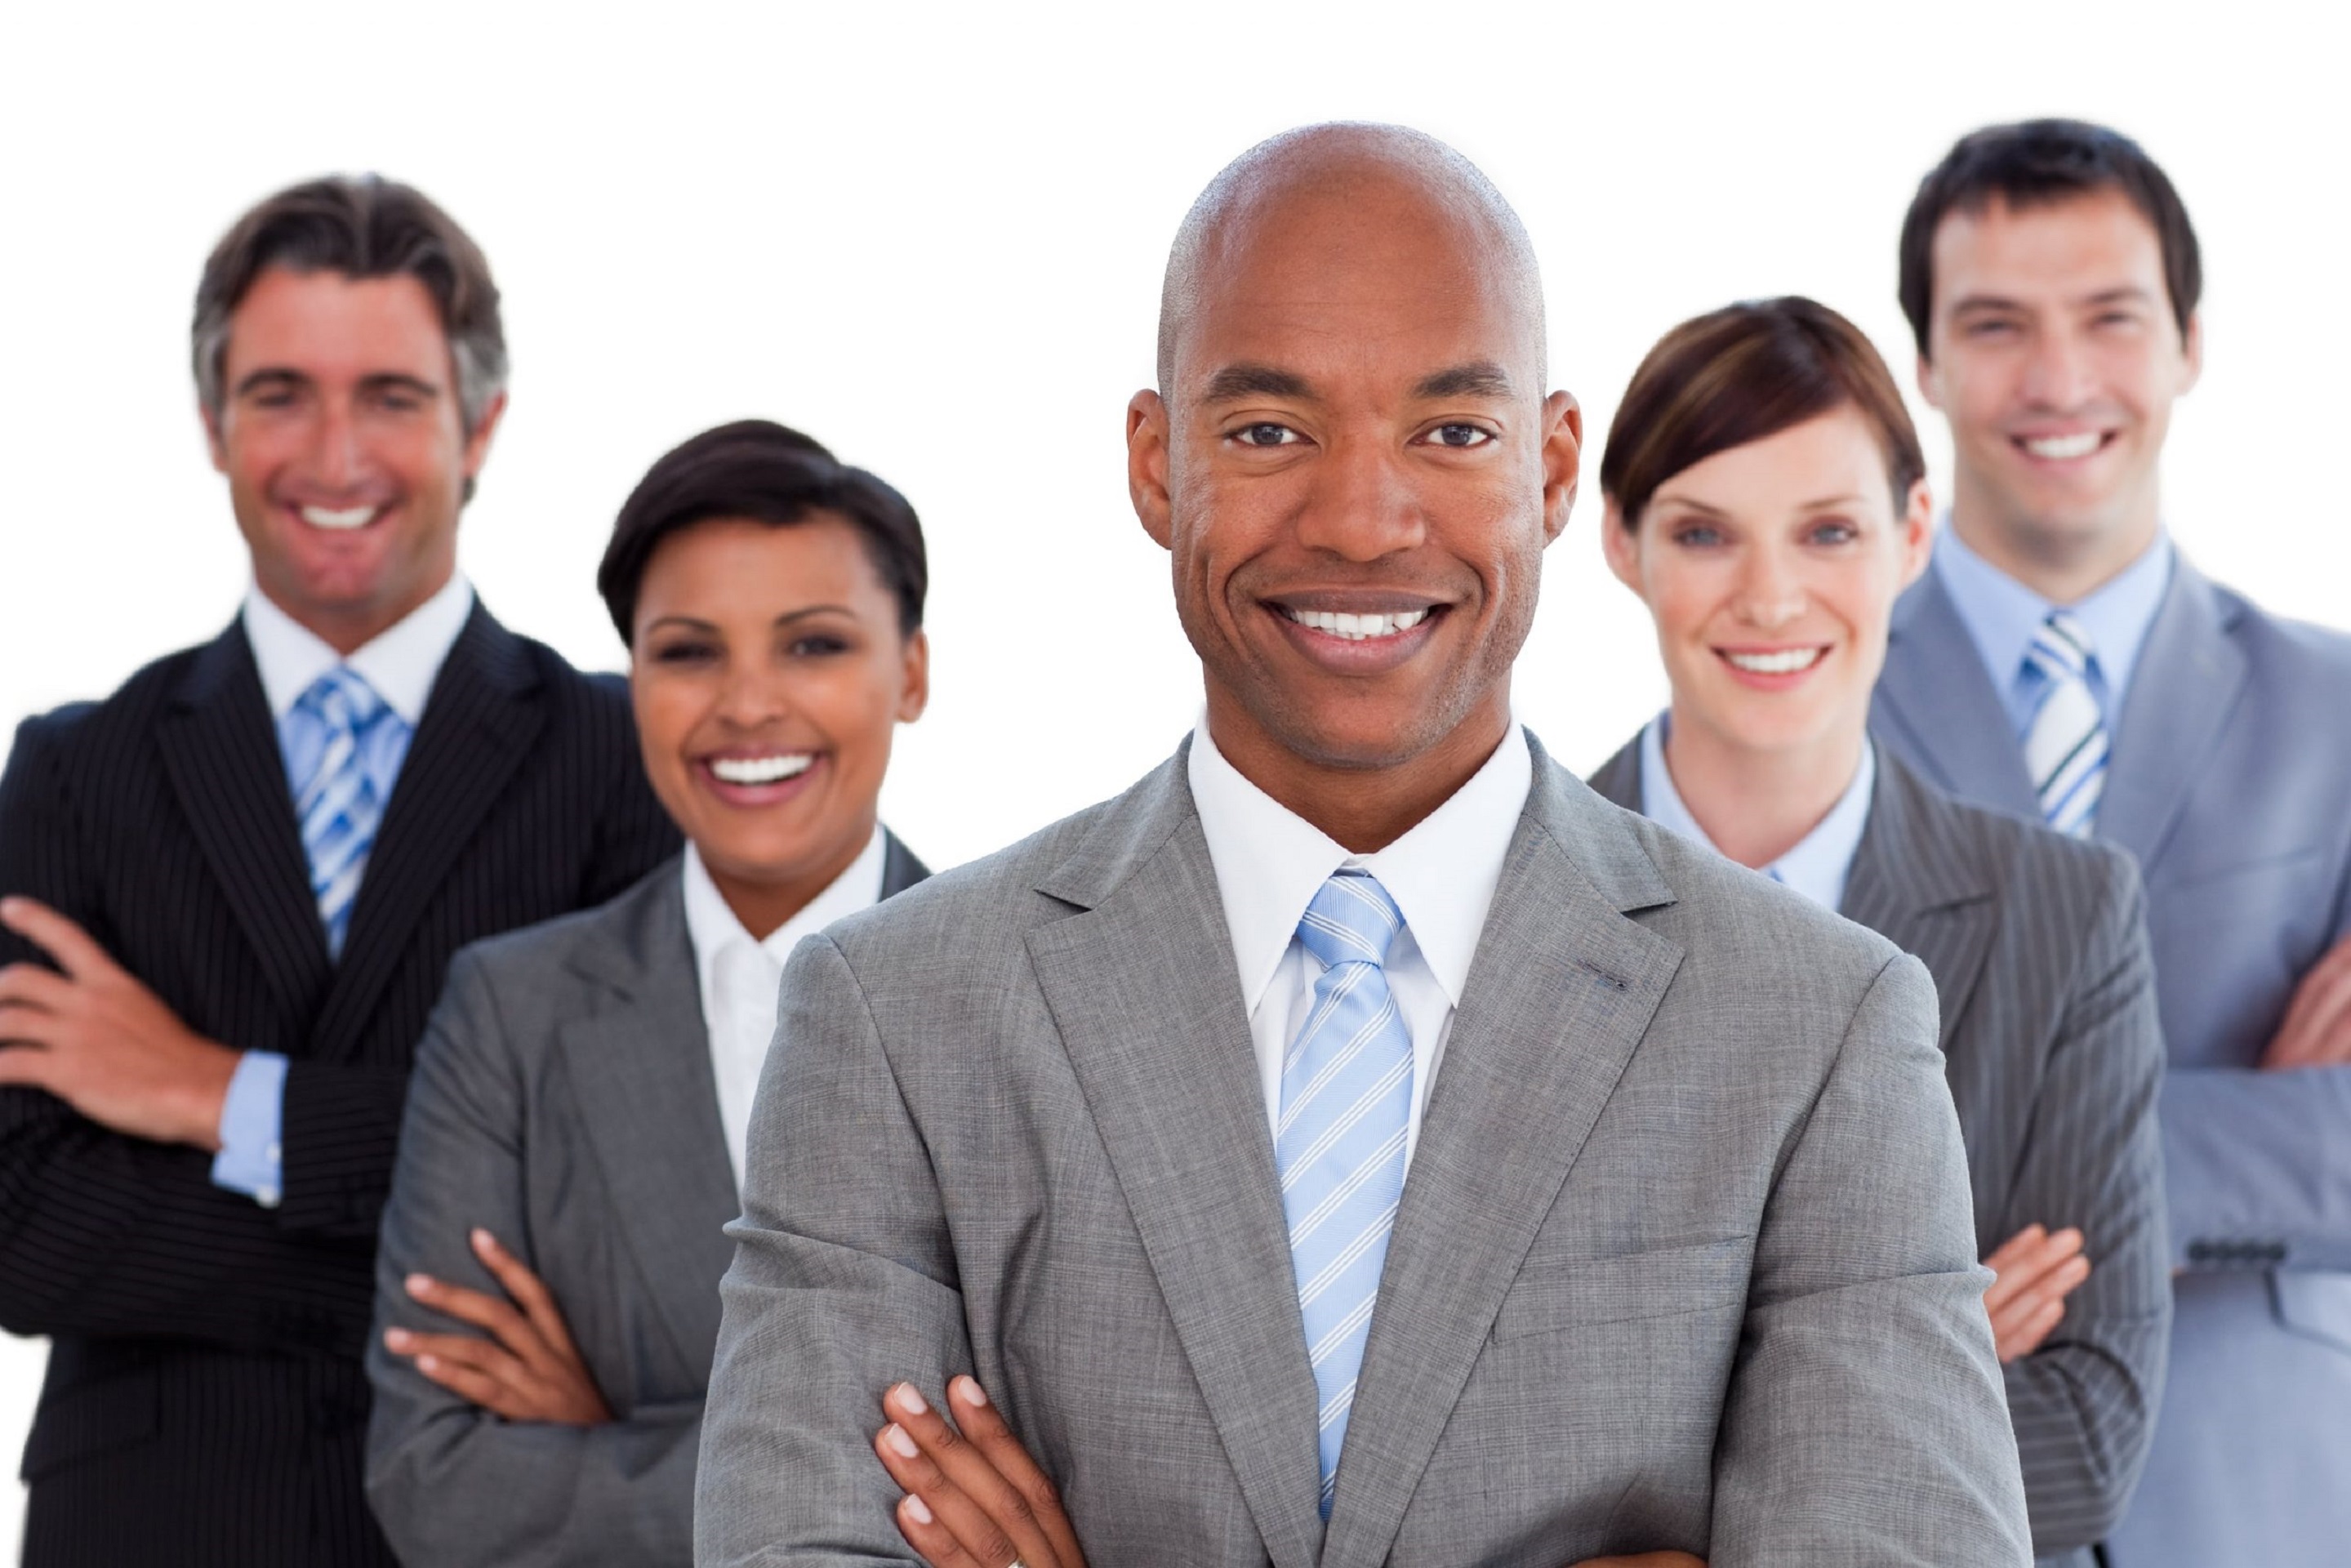
lawyers, smile, head, facial expression, tie, happy, gesture, dress shirt, collar, social group, suit, formal wear, blazer, white collar worker, friendship, event, official, team, fun, job, management, employment, business, collaboration, conversation, laugh, company, tourism, ceremony, businessperson, Family pictures